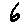
Label: 6